Deon St. Mor

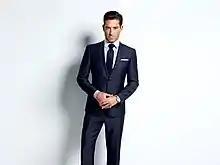
Deon St.Mor - Australian business owner

Of Italian descent Deon St. Mor was born in Mareeba (Far North Queensland), Australia in 1972. Mother Vivienne Cardillo is from Sicily (South Italy). Father Elso Iuretigh is from Trieste (North Italy).